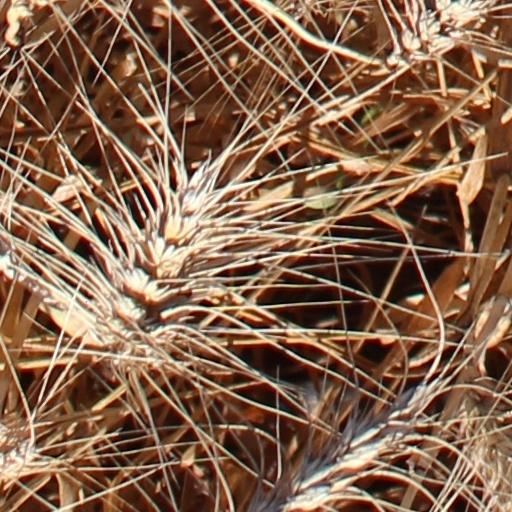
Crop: wheat